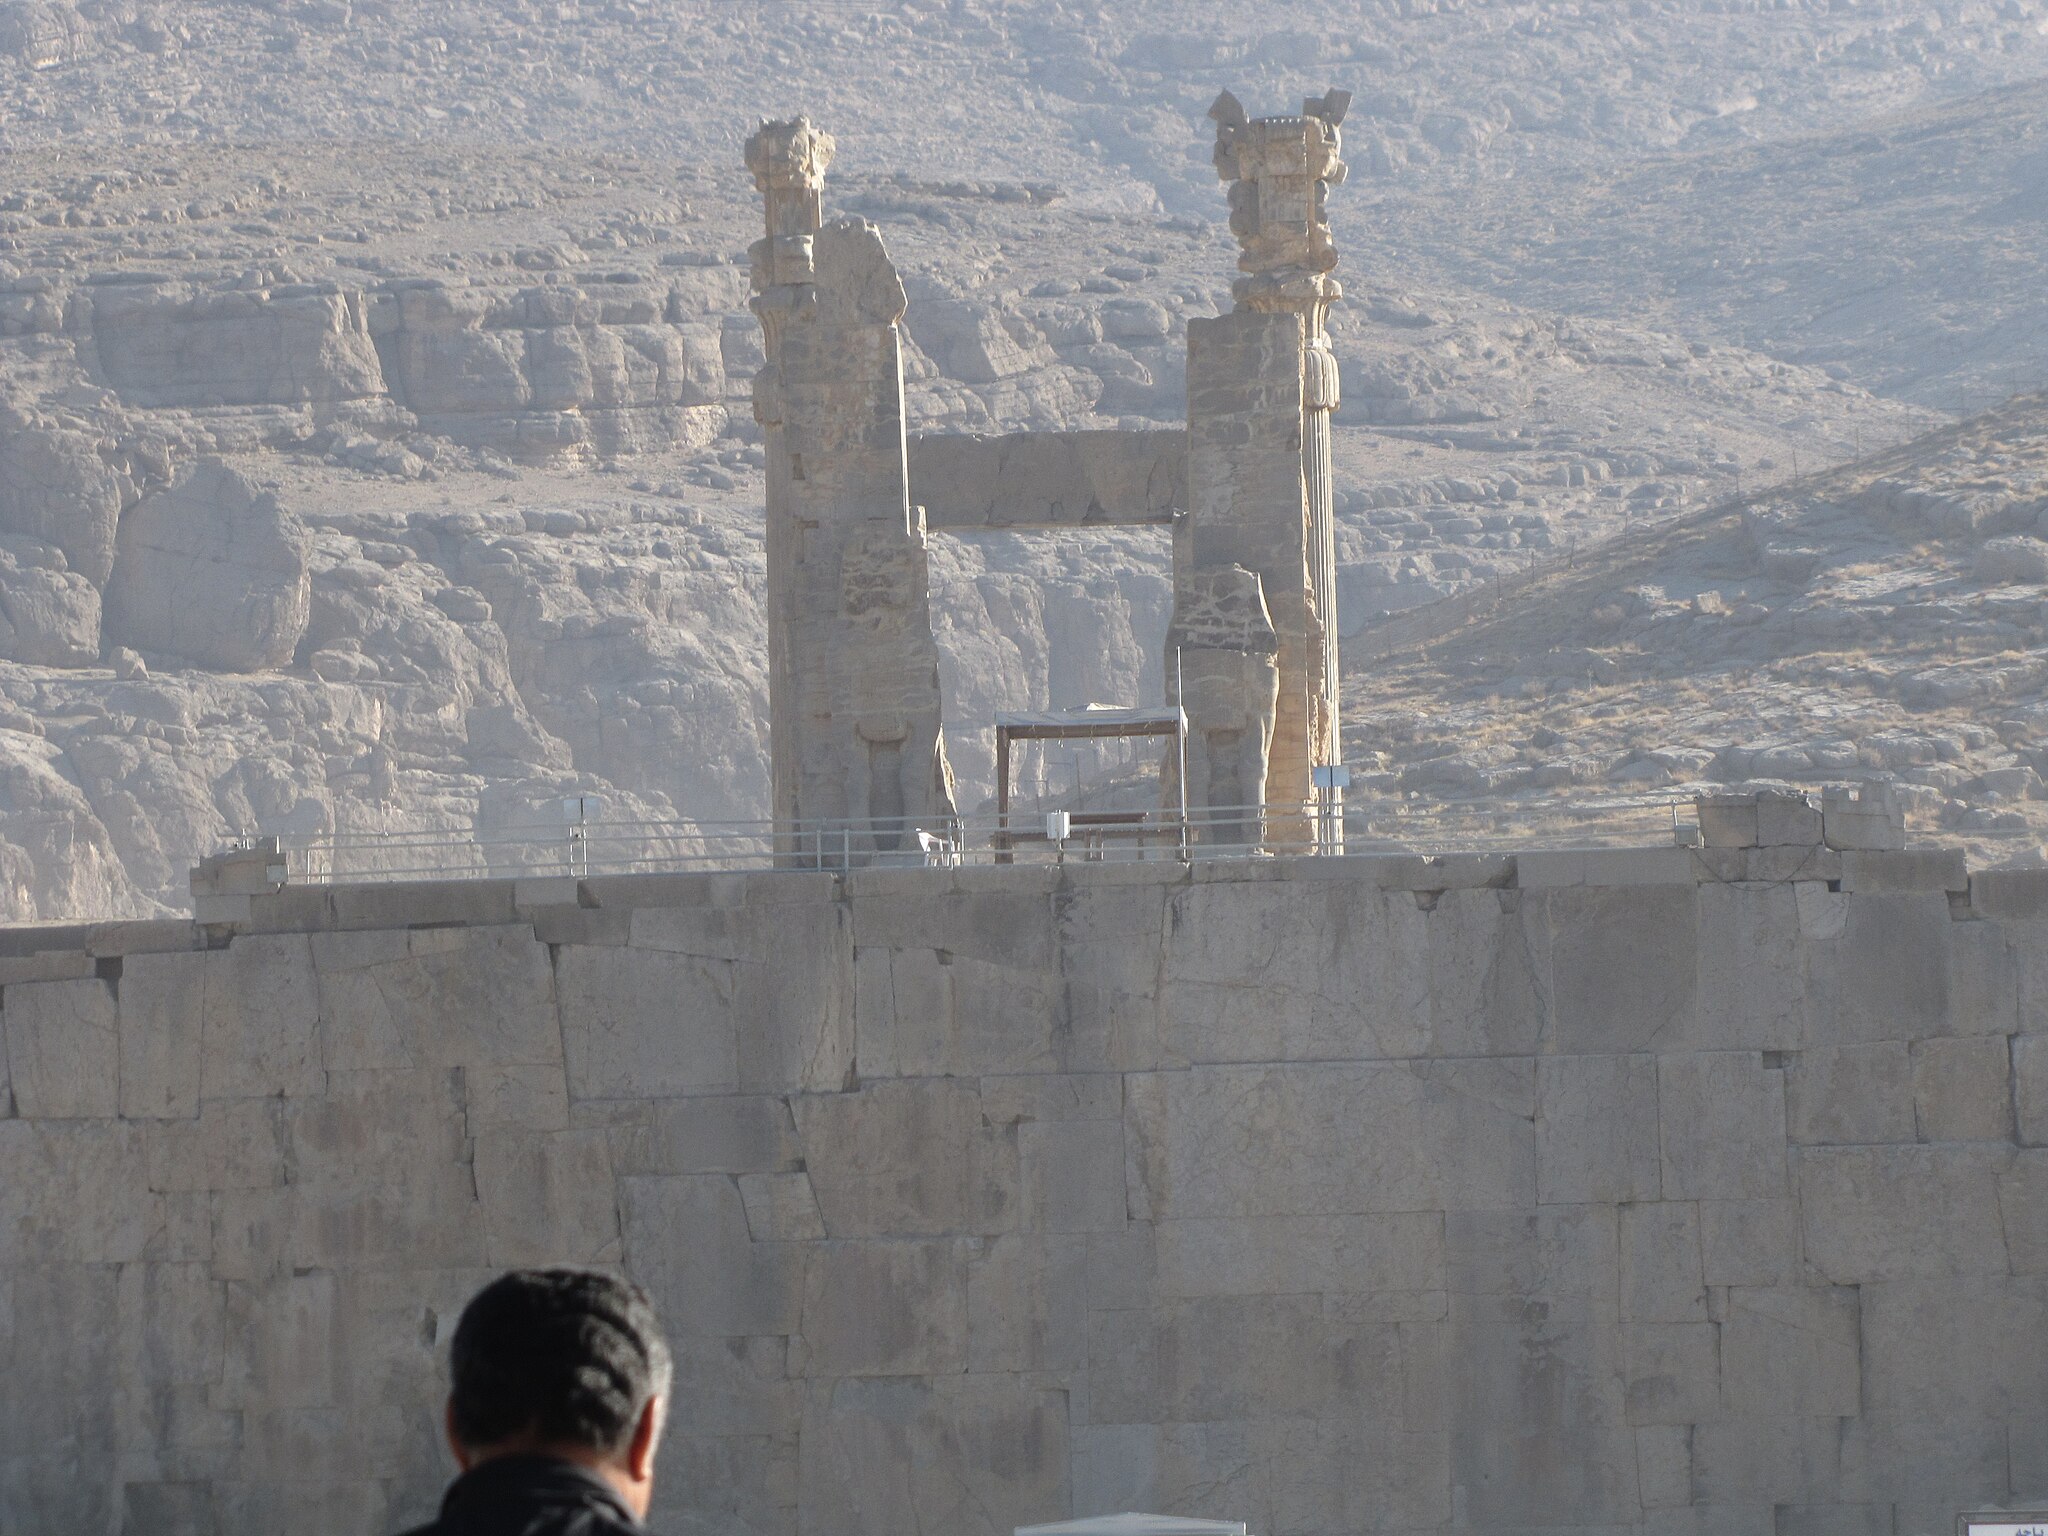
Title: تخت جمشید از نمای دور (دروازه ملل)
Date: 2010-12-02 09:29:56
Categories: Images from Wiki Loves Monuments 2019, Self-published work, Cultural heritage monuments in Iran with known IDs, Uploaded via Campaign:wlm-ir, Images from Wiki Loves Monuments in Marvdasht, Images from Wiki Loves Monuments 2019 in Iran, Iran photographs taken on 2010-12-02, Remote views of Gate of All Nations